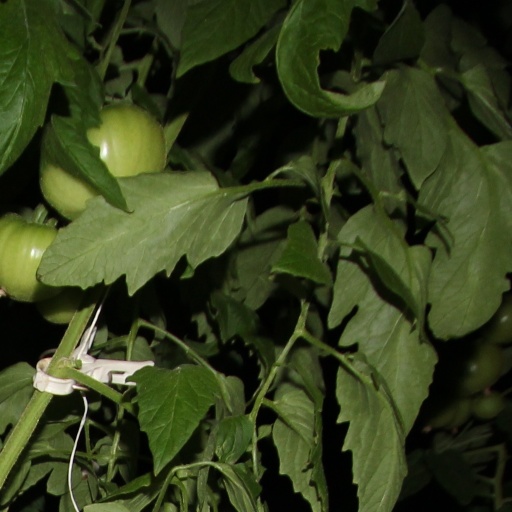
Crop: tomato